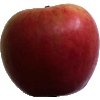
Label: Apple Crimson Snow 1